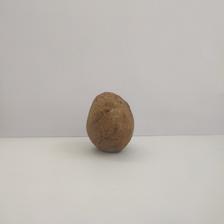
Size: Spoiled